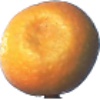
Label: Kumquats 1